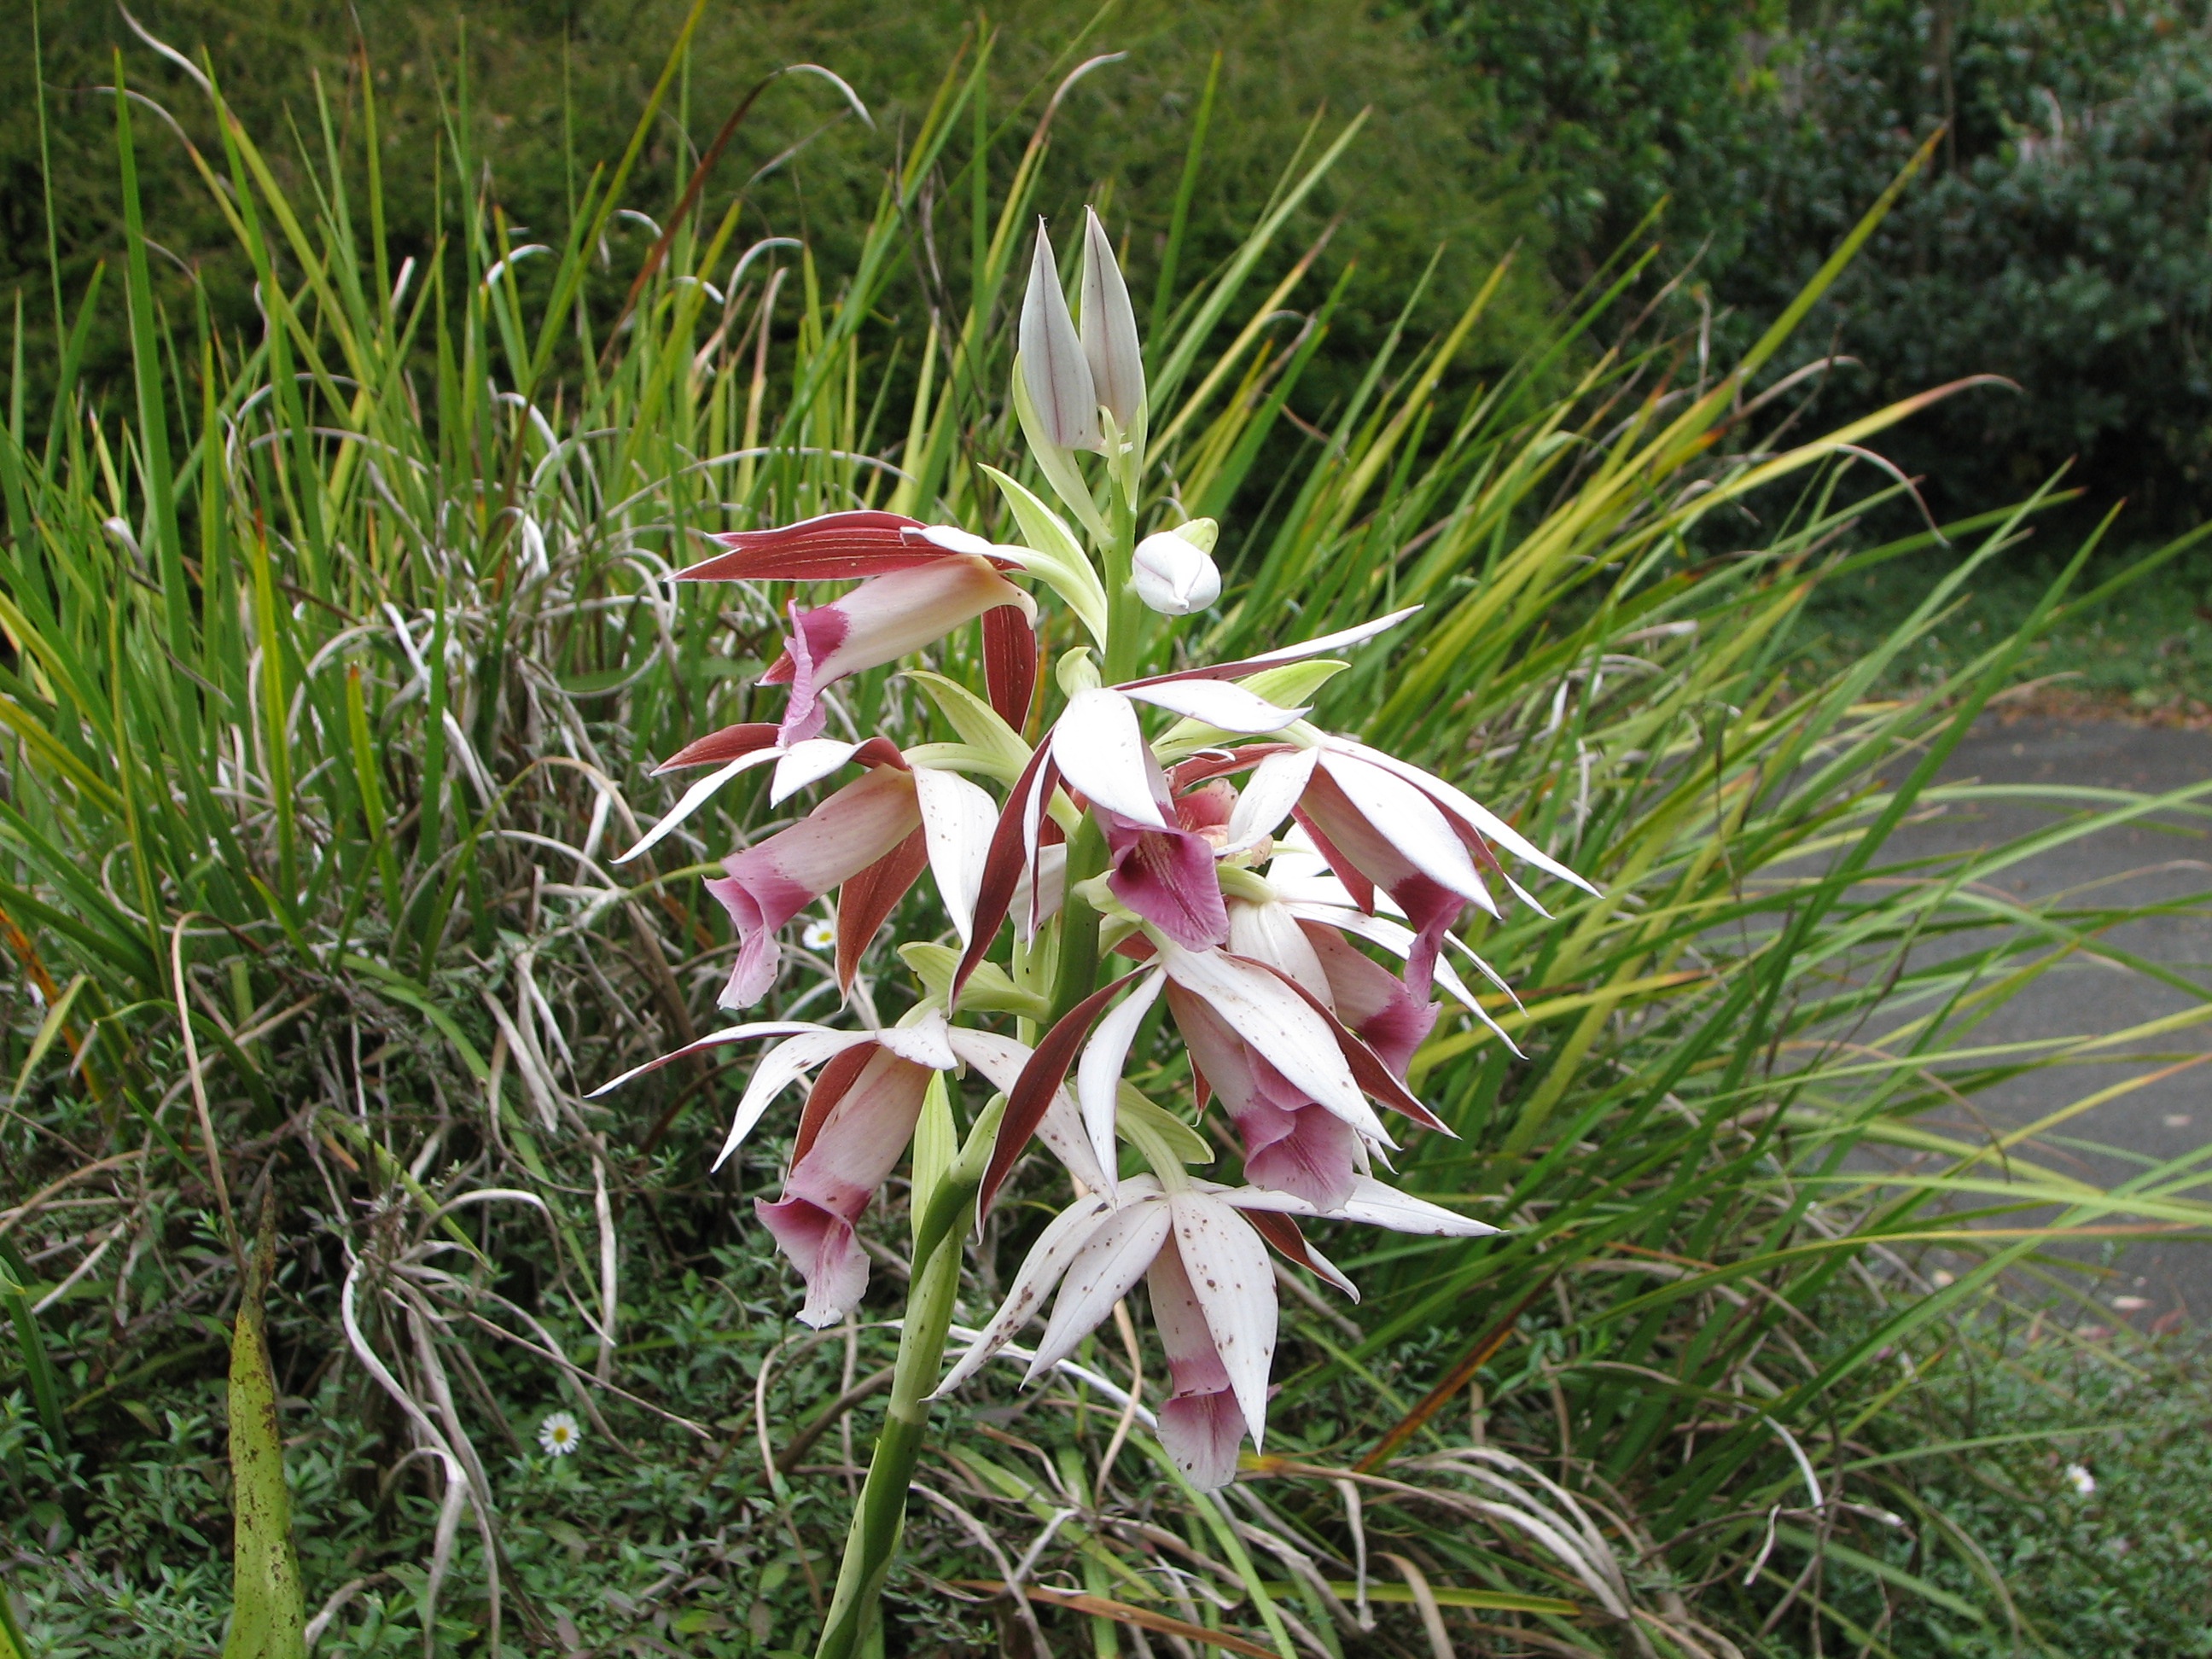
plant, flower, tranquil, botany, garden, flora, plants, wildflower, flowering plant, swamp lily, land plant, fawn lily, crinum